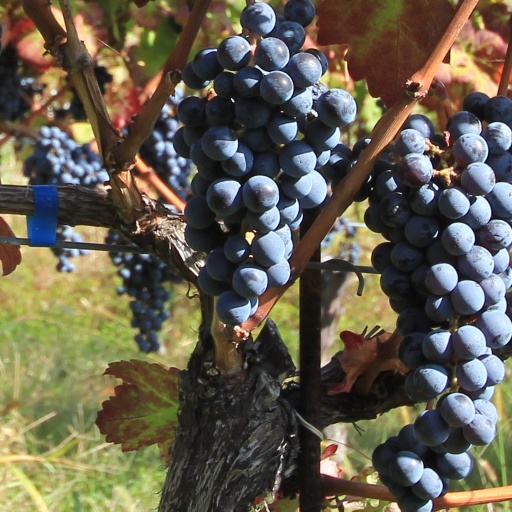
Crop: grape